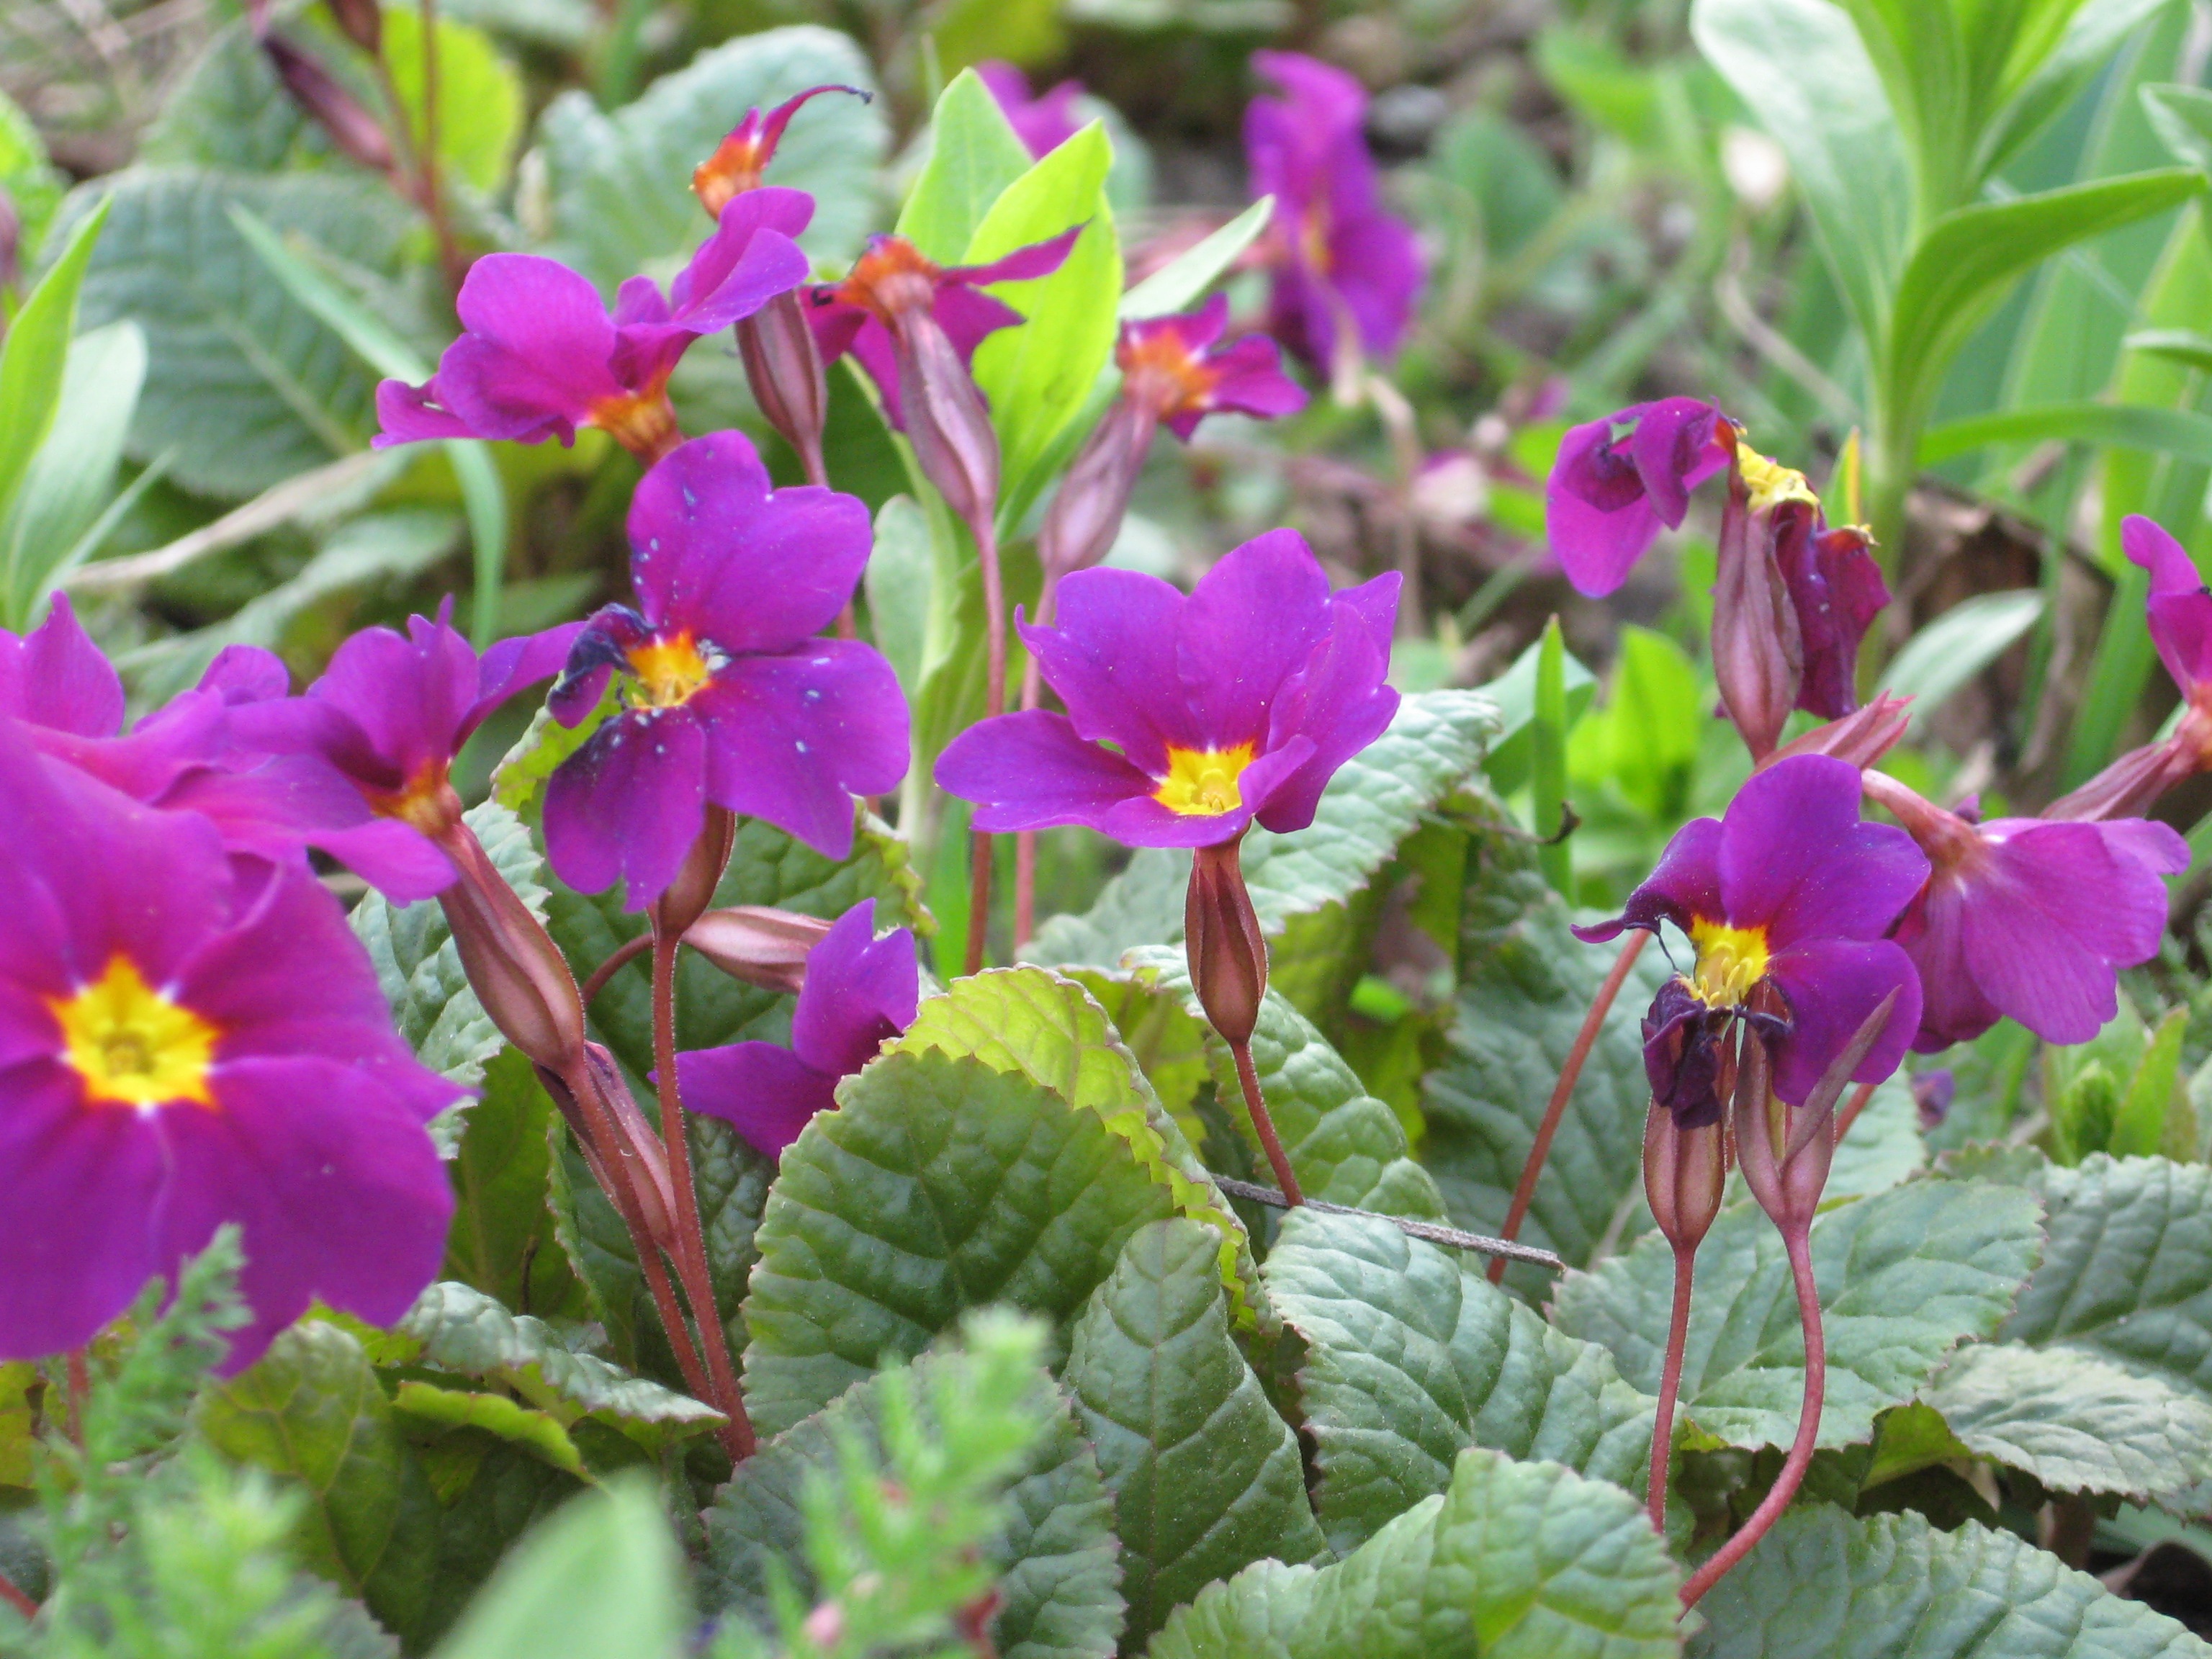
nature, plant, flower, purple, bloom, wild, botany, garden, flora, wildflower, flowers, petals, violets, viola, primula, flowering plant, annual plant, land plant, violet family